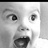
Emotion: happy